Schwarzfahrer

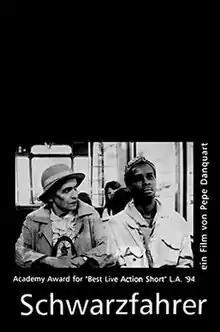
Poster

Schwarzfahrer (also known as Black Rider) is a 1993 German 12-minute short film directed by . It won an Oscar in 1994 for Best Short Subject. The topic of the film is the daily racism a black man endures in a tram. The title is a word-play: ""Schwarzfahrer"" usually means "fare-dodger" in German, but can be literally translated as "black traveler". This word-play forms the punch line of the short film.